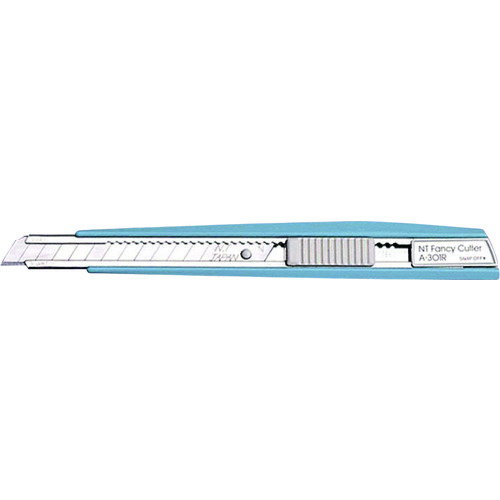
ＮＴ　カッター　Ａ−３００型ファンシーカラーブルー　A-301RP-B　1 丁
カタログ品番：A-301RP-B 特長：●オートロックスライドです。●Ａ−３００Ｒのパステルカラーです。●左利きの方でも使用可能な左右両用設計です。 用途：●事務・軽作業用。 仕様：●全長(mm)：147●刃厚(mm)：0.38●刃長(mm)：80●適合替刃：BA-10P・BA-50P・BA-53P・BA-150・BA-52P・BA-160E・BA-4000-ON●色：ブルー●タイプ：オートロック式●刃厚：0.38mm 材質／仕上：●本体:ABS樹脂●刃:合金工具鋼(SKS81)
Brand: エヌティー（株）
Category: Hardware > Tools > Cutters > Utility Knives > Retractable Blade Knives